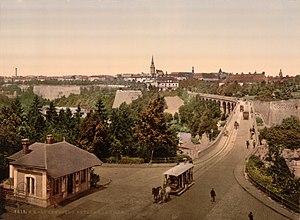
La Passerelle à Luxembourg-ville. A l'arrière-plan: une patrie des anciennes fortifications et le centre de la ville. L'auteur est inconnu.
L'ancien tramway de Luxembourg est un réseau de tramway qui a fonctionné de 1875 à 1964 à Luxembourg et était, avec le tramway d'Esch-sur-Alzette ou Minettstram qui fonctionna de 1927 à 1956, un des deux réseaux urbain du Luxembourg. En luxembourgeois, il est appelé Fréiere Stater Tram, soit ancien tramway de la ville en français, « la ville » désignant ici de façon courante de la ville de Luxembourg.
Luxembourg, communément appelée Luxembourg-Ville ou simplement d’Stad, est la capitale du Grand-Duché de Luxembourg ainsi que la plus grande ville du pays avec un peu plus de 119 000 habitants.